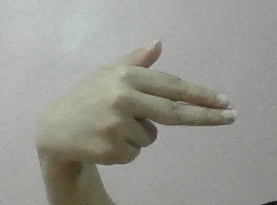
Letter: ghain